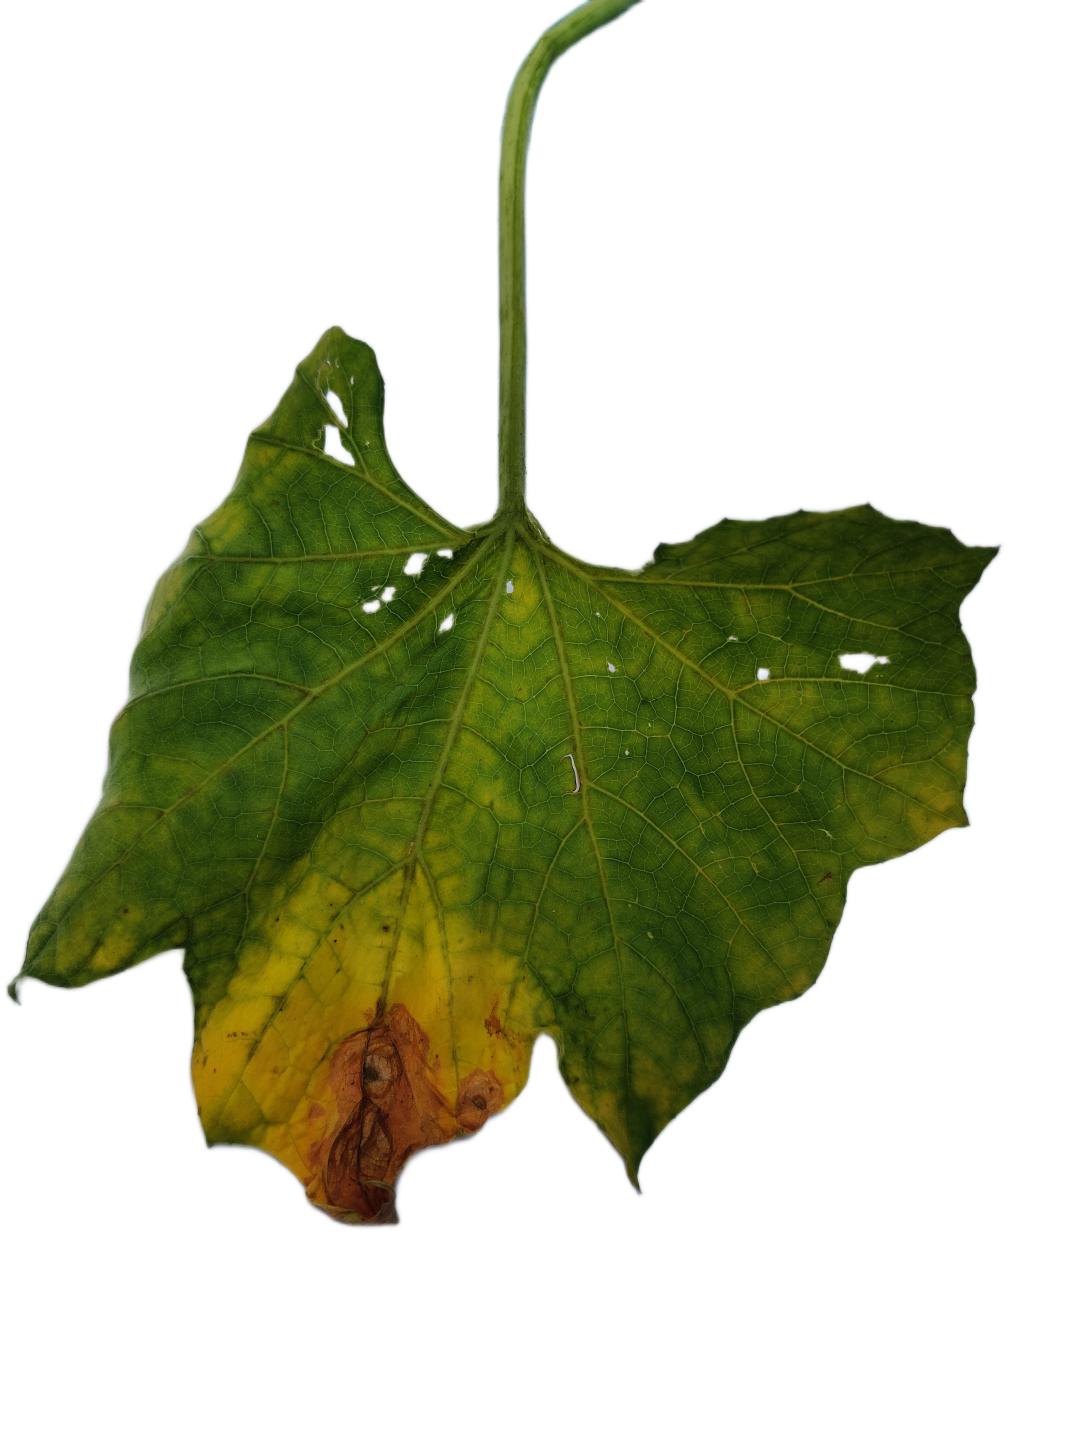
Crop: Bottle Gourd
Label: Downy_Mildew